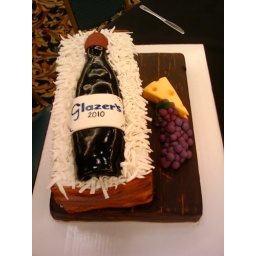
wine bottle in wooden crate on table